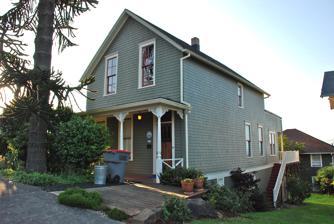
Building: George C. and Winona Flavel House
Country: United States of America
Year built: 1879
Historic house in Oregon, United States United States historic place George C. and Winona Flavel House U.S. National Register of Historic Places Location 818 Grand Avenue Astoria, Oregon Coordinates 46°11′11″N 123°50′04″W / 46.18649722°N 123.834575°W / 46.18649722; -123.834575 Built 1879 Architectural style Late Victorian, Gothic Revival, Vernacular Gothic Revival NRHP reference No. 91000054 Added to NRHP February 19, 1991 The George C. and Winona Flavel House is a house built in 1879 in Astoria, Oregon .  It was listed on the National Register of Historic Places in 1991. This was the residence of Captain George Conrad Flavel (1855–1923) and his wife Winona from 1879 to 1901.  George Conrad Flavel was the son of George Flavel (1824–1893), also a captain. The house was a wedding present to the junior Flavel from his grandfather, Conrad Boelling.  George Conrad Flavel married C. Winona Callendar in 1879.  An 1893 remodeling included expansion of the house.  The couple lived in this house until 1901, at which time they moved to a newly built, larger house at 15th Street and Franklin Avenue (also in Astoria) and sold the 1879 dwelling. Their 1901-built house is also listed on the National Register, as the Captain George Conrad Flavel House . See also Capt. George Flavel House and Carriage House , 441 Eighth Street, Astoria, a house museum, also NRHP-listed Captain George Conrad Flavel House , 627 Fifteenth St., Astoria, also NRHP-listed References